Subaru Crosstrek

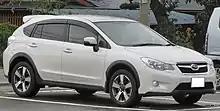
Subaru XV Hybrid (Japan)

The Subaru XV Crosstrek Hybrid (2013) is a version of the Subaru XV Crosstrek with permanent magnet AC synchronous motor rated and , Lineartronic CVT, Nickel hydride batteries, and 225/55 R17 tires. Externally, "HYBRID" badges have been applied to the front doors and on the rear liftgate, and unique rear lights and wheels are exclusive to the hybrid version. The vehicle was Subaru's first production hybrid after a series of concepts stretching back to the 2003 B9 Scrambler, and was unveiled at the 2013 New York International Auto Show. Compared to the conventionally powered XV Crosstrek, a new gauge cluster and keyless start have been added to the hybrid, which gains approximately in weight. The 0.6 kW-hr battery (weighing by itself) takes the space previously occupied by the spare tire, minimizing the loss of cargo space. Using the battery alone, range is estimated at at . The 10 kW generator-motor is built into the Lineartronic CVT, similar to the "turbo-parallel-hybrid" system first shown on the Subaru B5 TPH concept, and is intended to be used primarily for acceleration assistance and regenerative braking. Fuel consumption is improved by approximately 11%, from (combined city/highway) to .